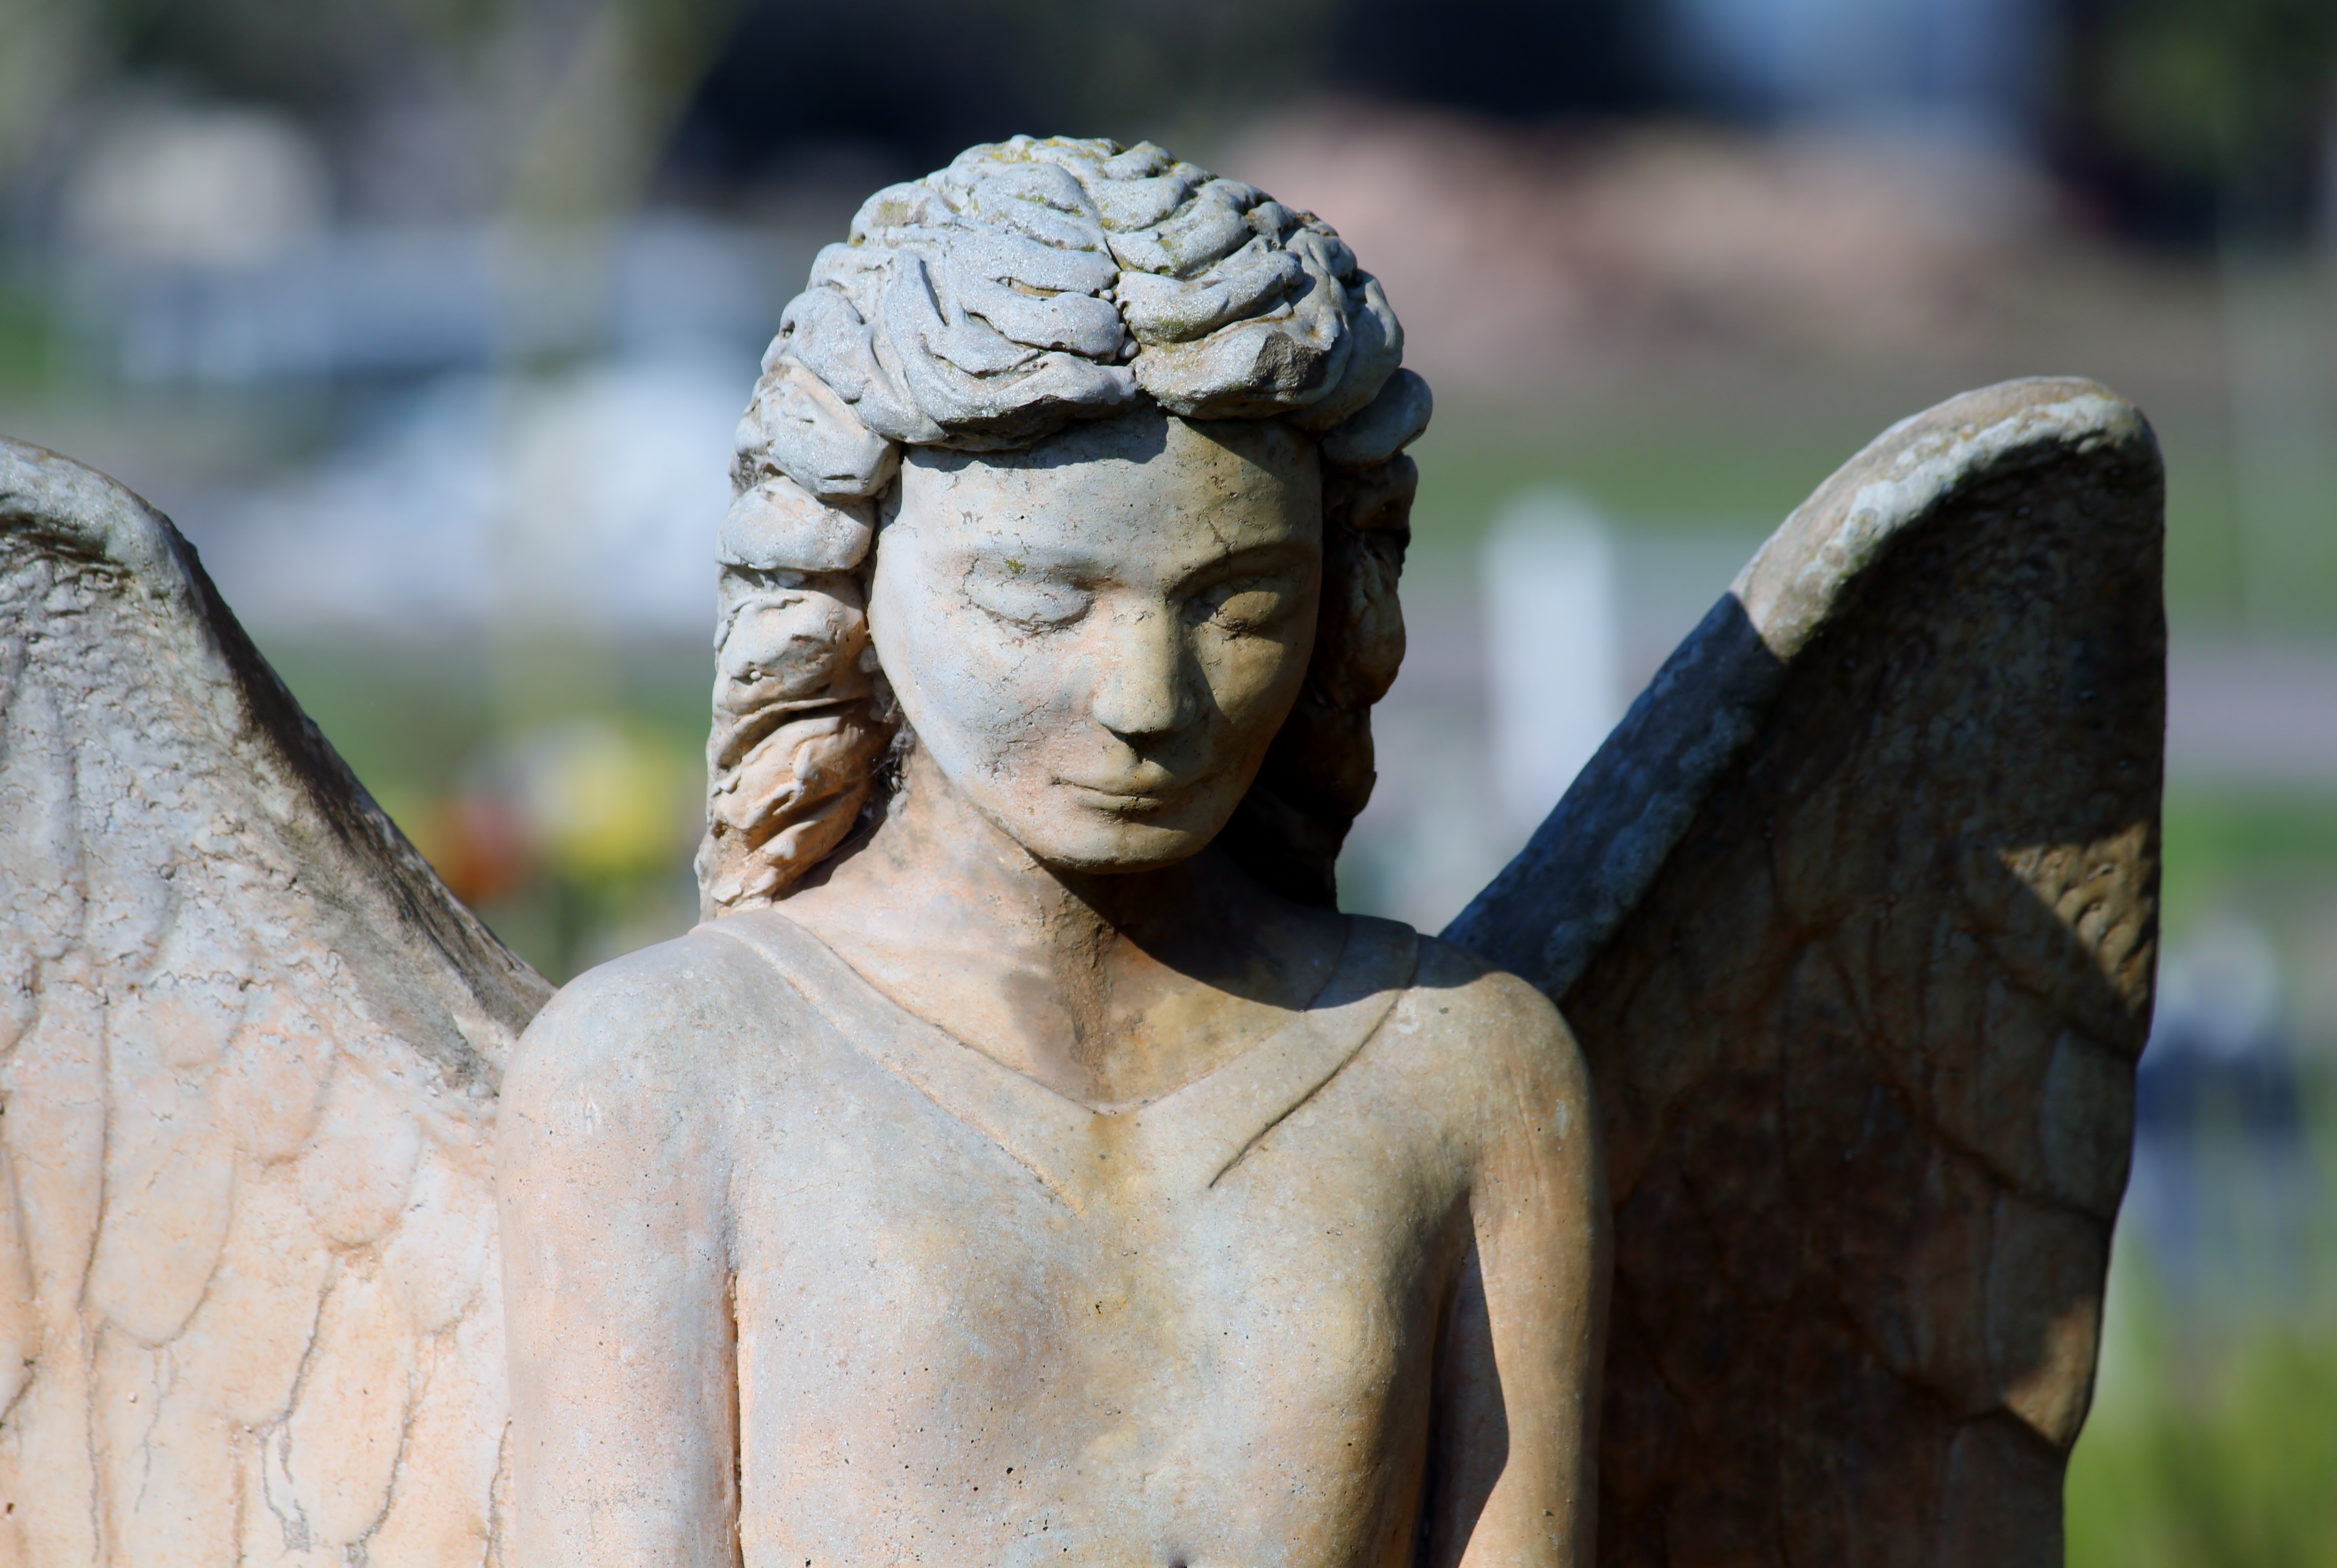
wing, monument, statue, decoration, cemetery, sculpture, angel, art, figure, temple, head, carving, mythology, stone figure, rock carving, angel face, fictional character, ancient history